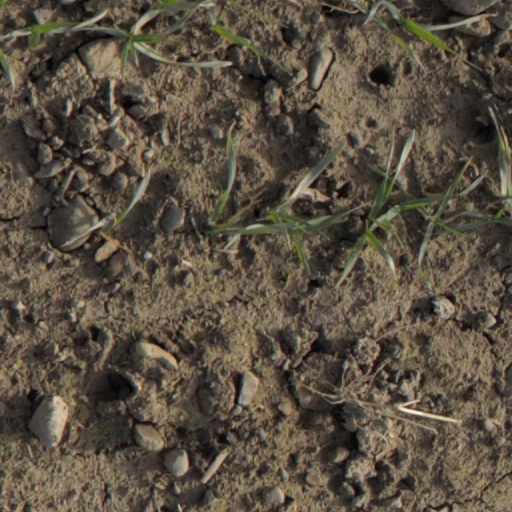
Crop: wheat